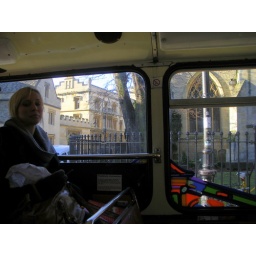
From the window of the tour bus in Oxford